Ross Bentley

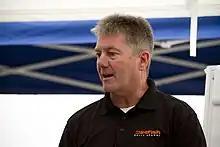
Bentley with DirtFish Rally School in July 2011

Ross Bentley (born November 4, 1956) is a Canadian performance coach, racing driver, author, and speaker. His performance coaching spans executive/business coaching to sports (athletes and teams in a variety of sports, with a specialty in motorsports).